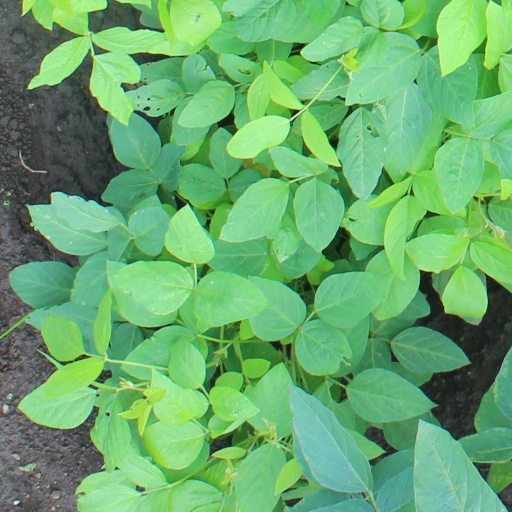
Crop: soybean